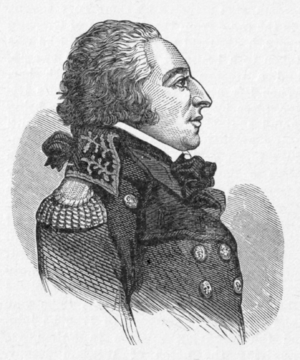
La présidence de George Washington débuta le 30 avril 1789, date de l'investiture de George Washington en tant que 1ᵉʳ président des États-Unis, et prit fin le 4 mars 1797. Washington entra en fonction après l'élection présidentielle de 1789, lors de laquelle il fut élu à l'unanimité. Il fut une nouvelle fois réélu à l'unanimité en 1792 et décida de se retirer après son second mandat. Il fut remplacé par son vice-président, le fédéraliste John Adams.